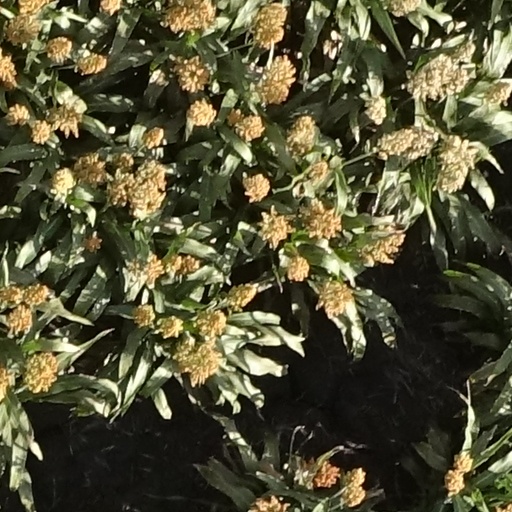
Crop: sorghum